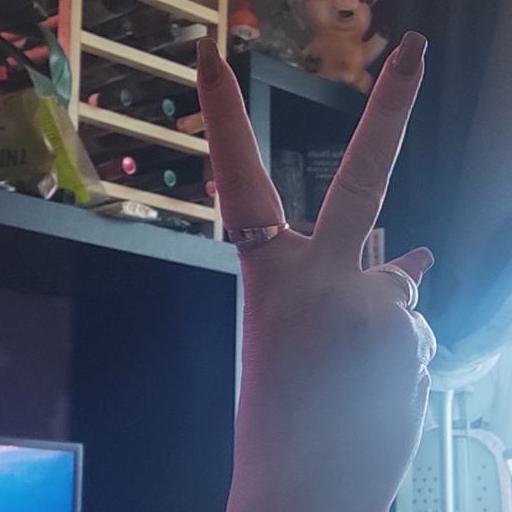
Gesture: peace_inverted